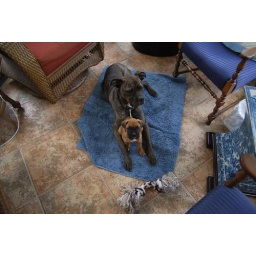
friends' boxer puppy moxy and pit/boxer mix tessie, one of the sweetest girls in the world